Boddam branch line

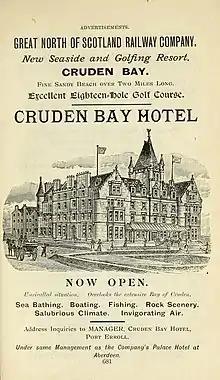
Advertisement for the Cruden Bay Hotel

In August 1898 the sent a party of directors and engineers to the Isle of Man to inspect the electric and light railways there, with a view to making a tramway connection between the hotel and the railway station. On 14 September 1898 the company decided to construct an electric tramway, together with a laundry and an additional lift in the hotel, and a dynamo for electric power. The tramway needed to cross the main Newburgh – Port Erroll road, and the county council agreed to a level crossing. The estimated cost of this enhancement was £9,005.